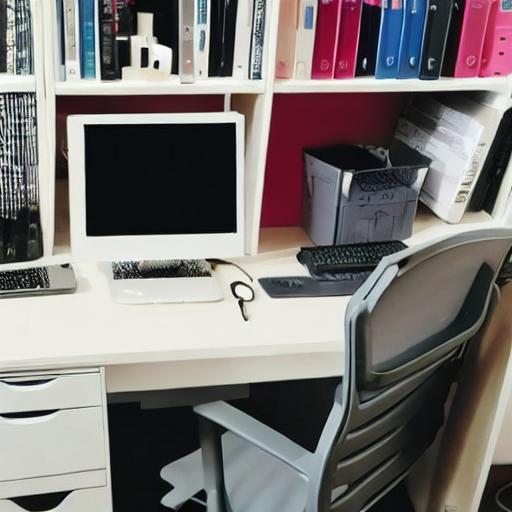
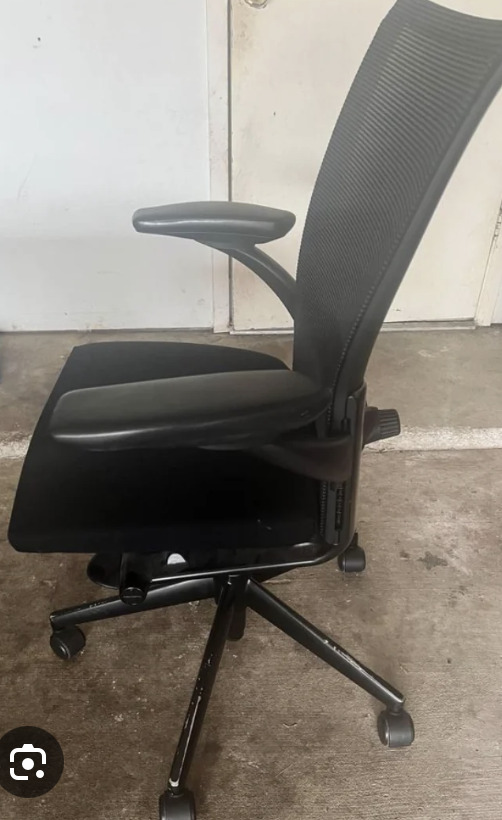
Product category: items_chair
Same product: no